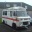
Label: ambulance